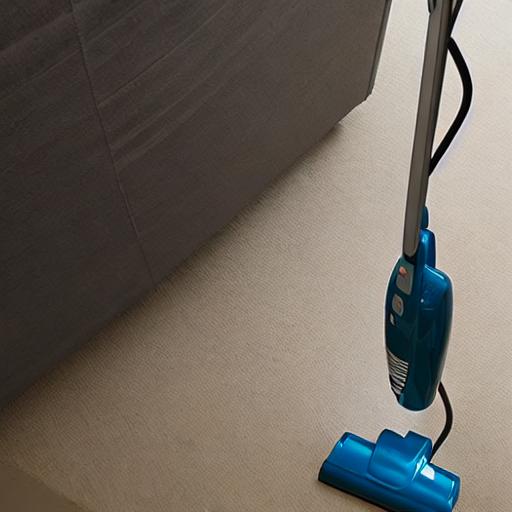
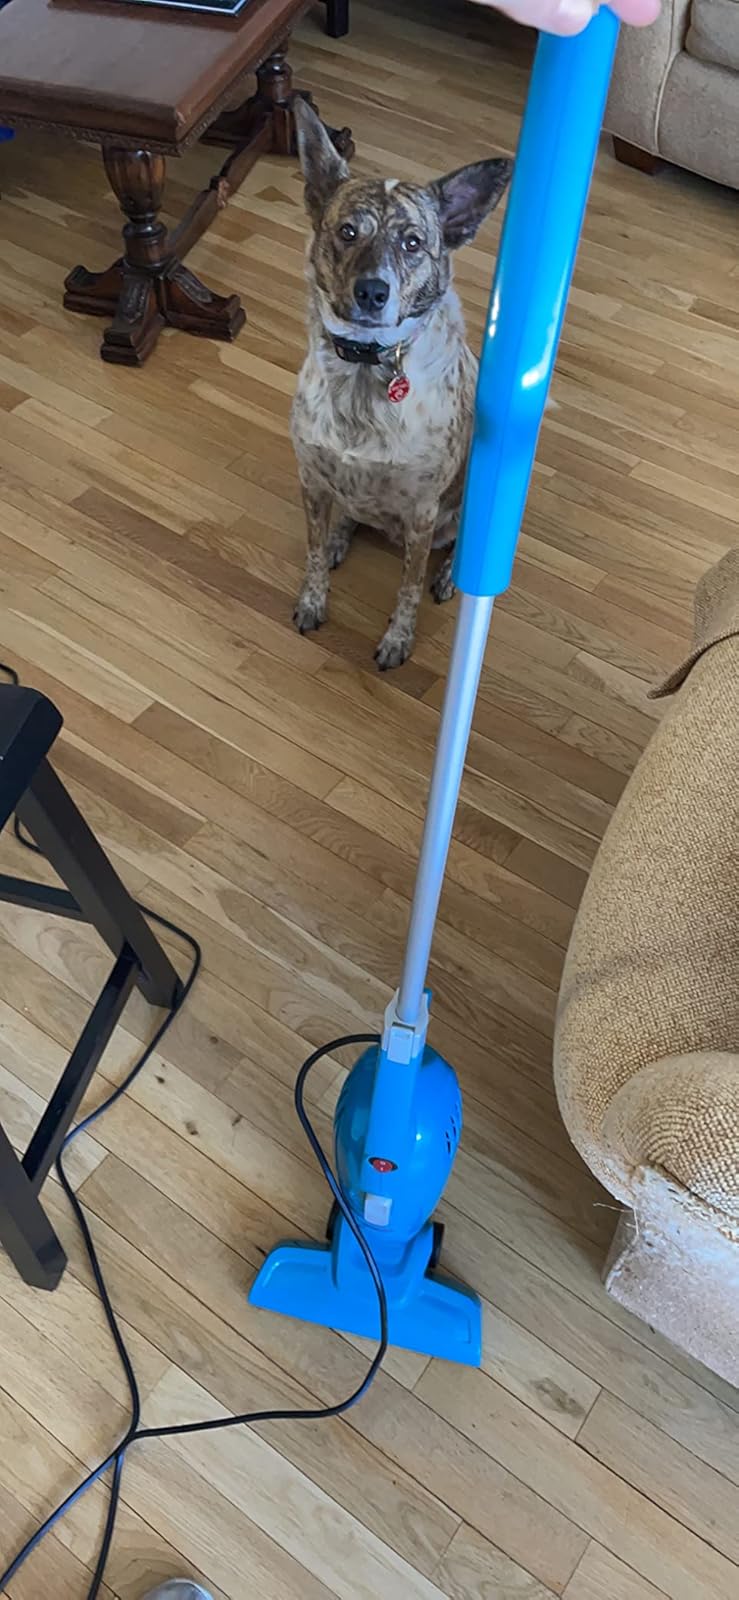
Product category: items_vacuum
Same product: no